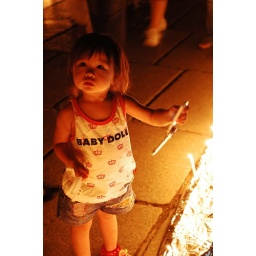
An adorable young girl at Koya-san's candle festival in the Oku-no-in cemetary, already sending text messages.